Nationaal Militair Museum

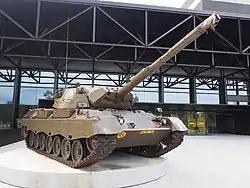
A Leopard 1V as a guard for the entrance

The Nationaal Militair Museum (NMM) is a military museum in Soesterberg, Netherlands. It focuses on the history of the Dutch Armed Forces with emphasis on the Royal Netherlands Army and the Royal Netherlands Air Force. The Stichting Koninklijke Defensiemusea (Royal Defense Museums Foundation) oversees the museum.